Test Drive: Eve of Destruction

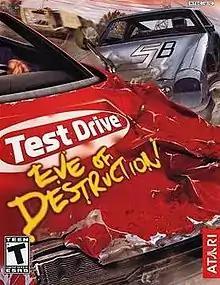
North American cover art

Test Drive: Eve of Destruction (Driven to Destruction in Europe) is a racing video game developed by Monster Games and published by Atari Interactive for Xbox and PlayStation 2. The game has many North American races that include a figure 8 race, last man standing race, school bus races, demolition derby, and many more.